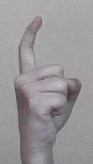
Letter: ra